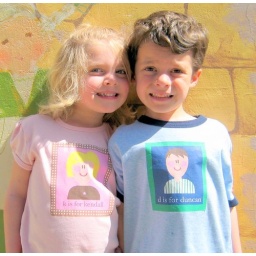
capture your child's face and name in a cute tee or onesie!